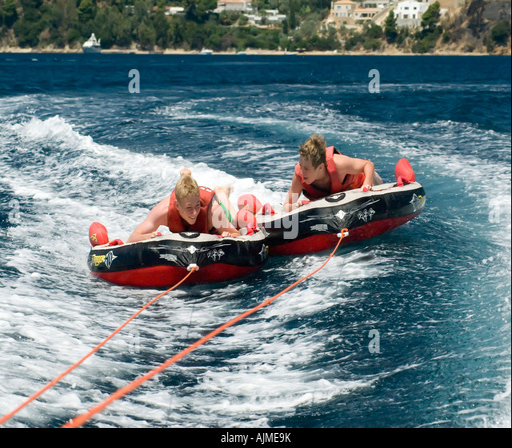
boys being towed behind a speedboat